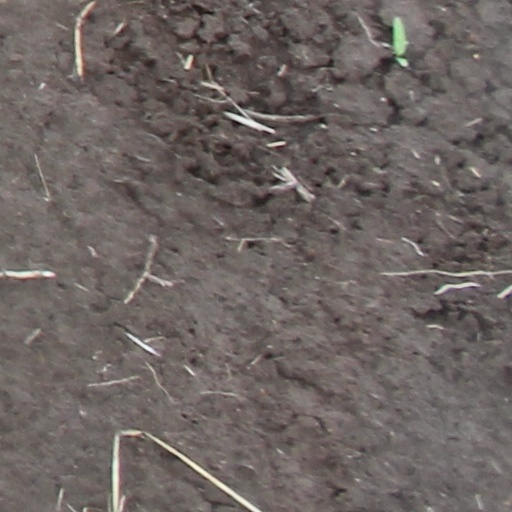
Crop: wheat